Kinkaku-ji

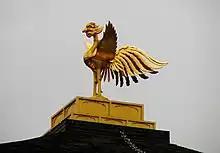
Roof ornament

, officially named , is a Zen Buddhist temple in Kyoto, Japan and a tourist attraction. It is designated as a World Heritage Site, a National Special Historic Site, a National Special Landscape, and one of the 17 Historic Monuments of Ancient Kyoto. The temple is nicknamed after its reliquary ("shariden"), the , whose top two floors are coated in 0.5 μm gold leaf. The current pavilion was rebuilt in 1955 after being destroyed in an arson attack.